Dominic Hall (Providence College)

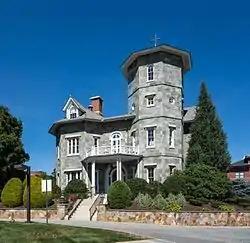

Dominic Hall, also known as St. Dominic House and the William L. Bailey House, is a historic house on the Providence College campus in Providence, Rhode Island. It is a -story stone-faced structure with timber framing, and a prominent octagonal four-story tower at its southeastern corner. The house was built in the 1850s by William Bailey, who had a estate. In the early 20th century the estate was acquired by the local Dominican Order, which used it as a convent and girls' school. The property was then absorbed by Providence College (also a Dominican project).